St. Antönien

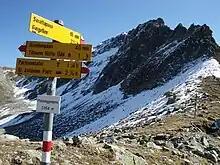
Plasseggen Mountain pass near St. Antönien

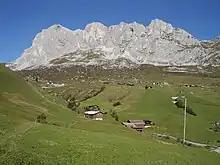
Scheienfluh to the north of the village

The village has been a minor tourism destination since 1891 when 30 to 40 guests stayed in homes that were empty due to the summer pasturing. Today there are hotels and about 20 rental properties with about 500 beds. The Pisten ski slopes opened in 1974 with the construction of the Skilift Junker. In the 1980s there were a record 50,000 lodger-nights per year, while in the 2000s it has dropped to about 30,000. The valley is firstly known for mountain climbing on the limestone peaks of the Rätikon mountain range of which nearby Sulzfluh hosts Via Ferrata in its southern face that was opened in 2005. Non climbers go skiing, ski touring or hiking along the whole of the impressive Rätikon mountains. Even though the first impression from the St. Antönien side would not seem to allow this, it is nevertheless possible to reach some of the summits on mountain paths without climbing.